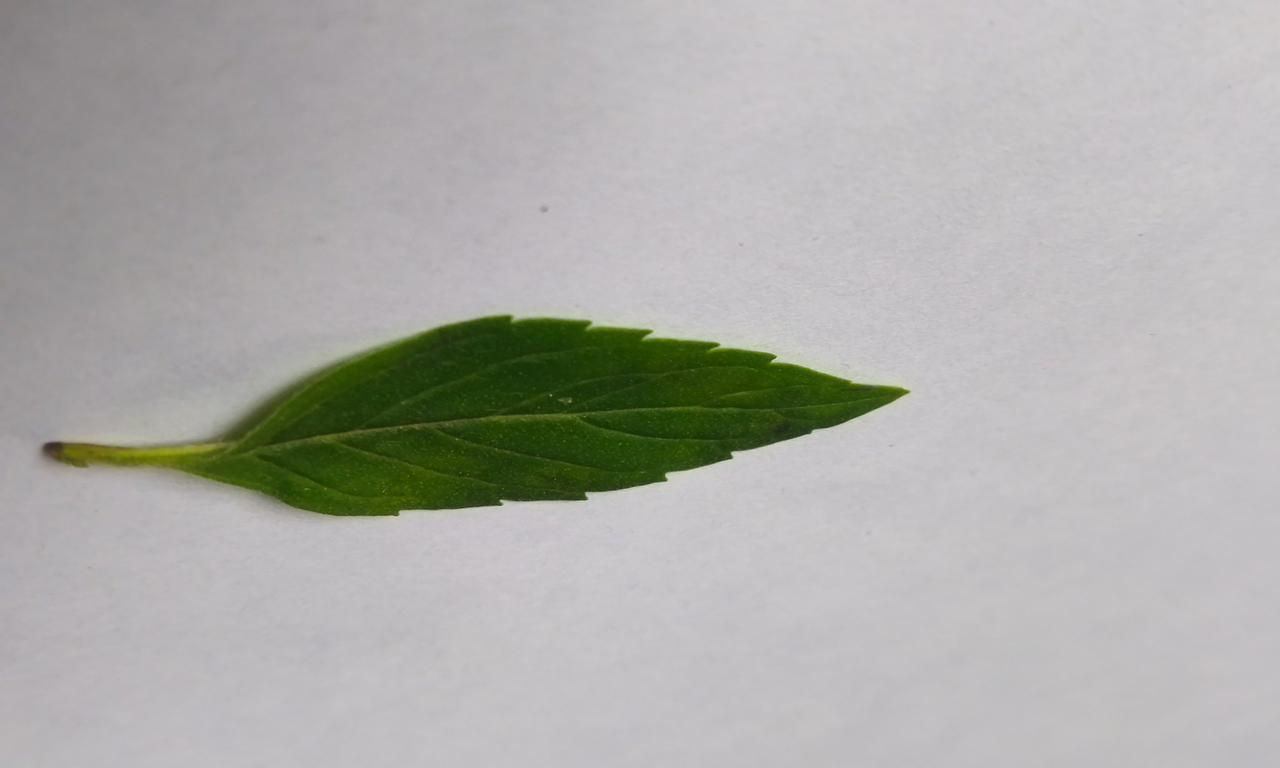
Label: Fresh